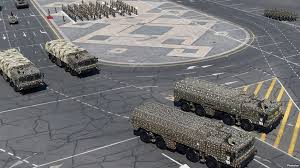
Label: Iskander